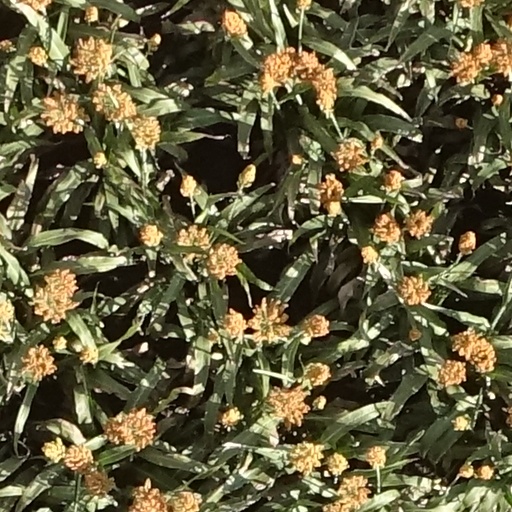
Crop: sorghum